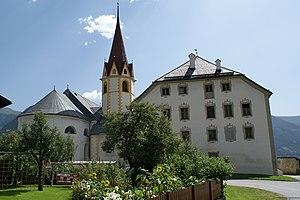
Anras est une commune autrichienne du district de Lienz dans le Tyrol.